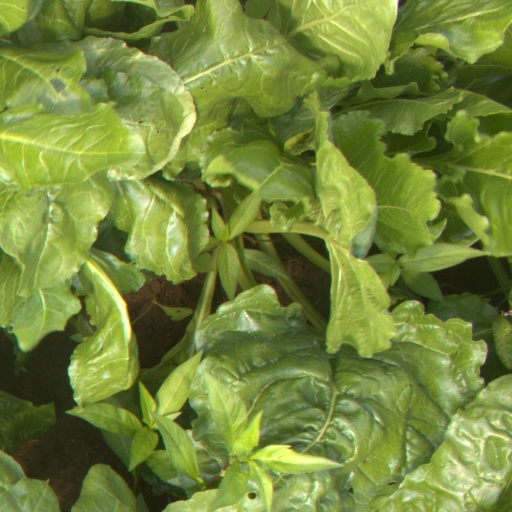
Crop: sugar beet